Rita Hayworth

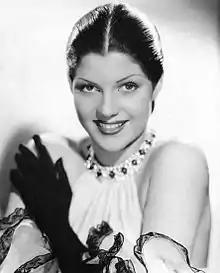
Fox publicity photograph of Rita Cansino, 1935

During her time at Fox, Hayworth was billed as Rita Cansino and appeared in unremarkable roles, often cast as the exotic foreigner. In late 1934, aged 16, she performed a dance sequence in the Spencer Tracy film "Dante's Inferno" (1935), and was put under contract in February 1935. She had her first speaking role as an Argentinian girl in "Under the Pampas Moon" (1935). She played an Egyptian girl in "Charlie Chan in Egypt" (1935), and a Russian dancer in "Paddy O'Day" (1935). Sheehan was grooming her for the lead in the 1936 Technicolor film "Ramona", hoping to establish her as Fox Film's new Dolores del Río.